Striking and Picturesque Delineations of the Grand, Beautiful, Wonderful, and Interesting Scenery Around Loch-Earn

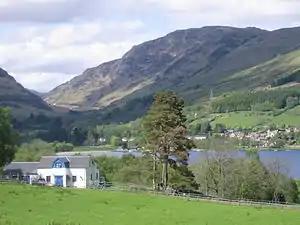
Lochearnhead and Glen Ogle (the valley at left) in May 2007.

McDiarmid's dedication is in grammatical English, but the main text is not, and is full of obscure and misused words. The paragraph about an earthquake in the Grampian Mountains may give an idea: